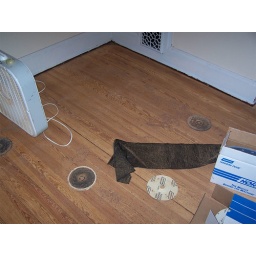
pine floor in bedroom 3